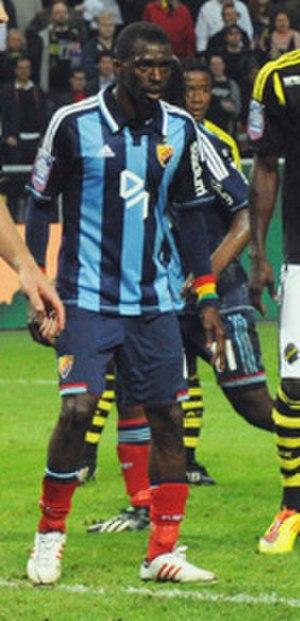
Yussif Chibsah est un footballeur ghanéen né le 30 décembre 1983 à Accra.